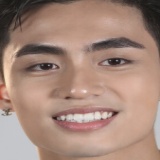
ca sĩ Sơn Tùng